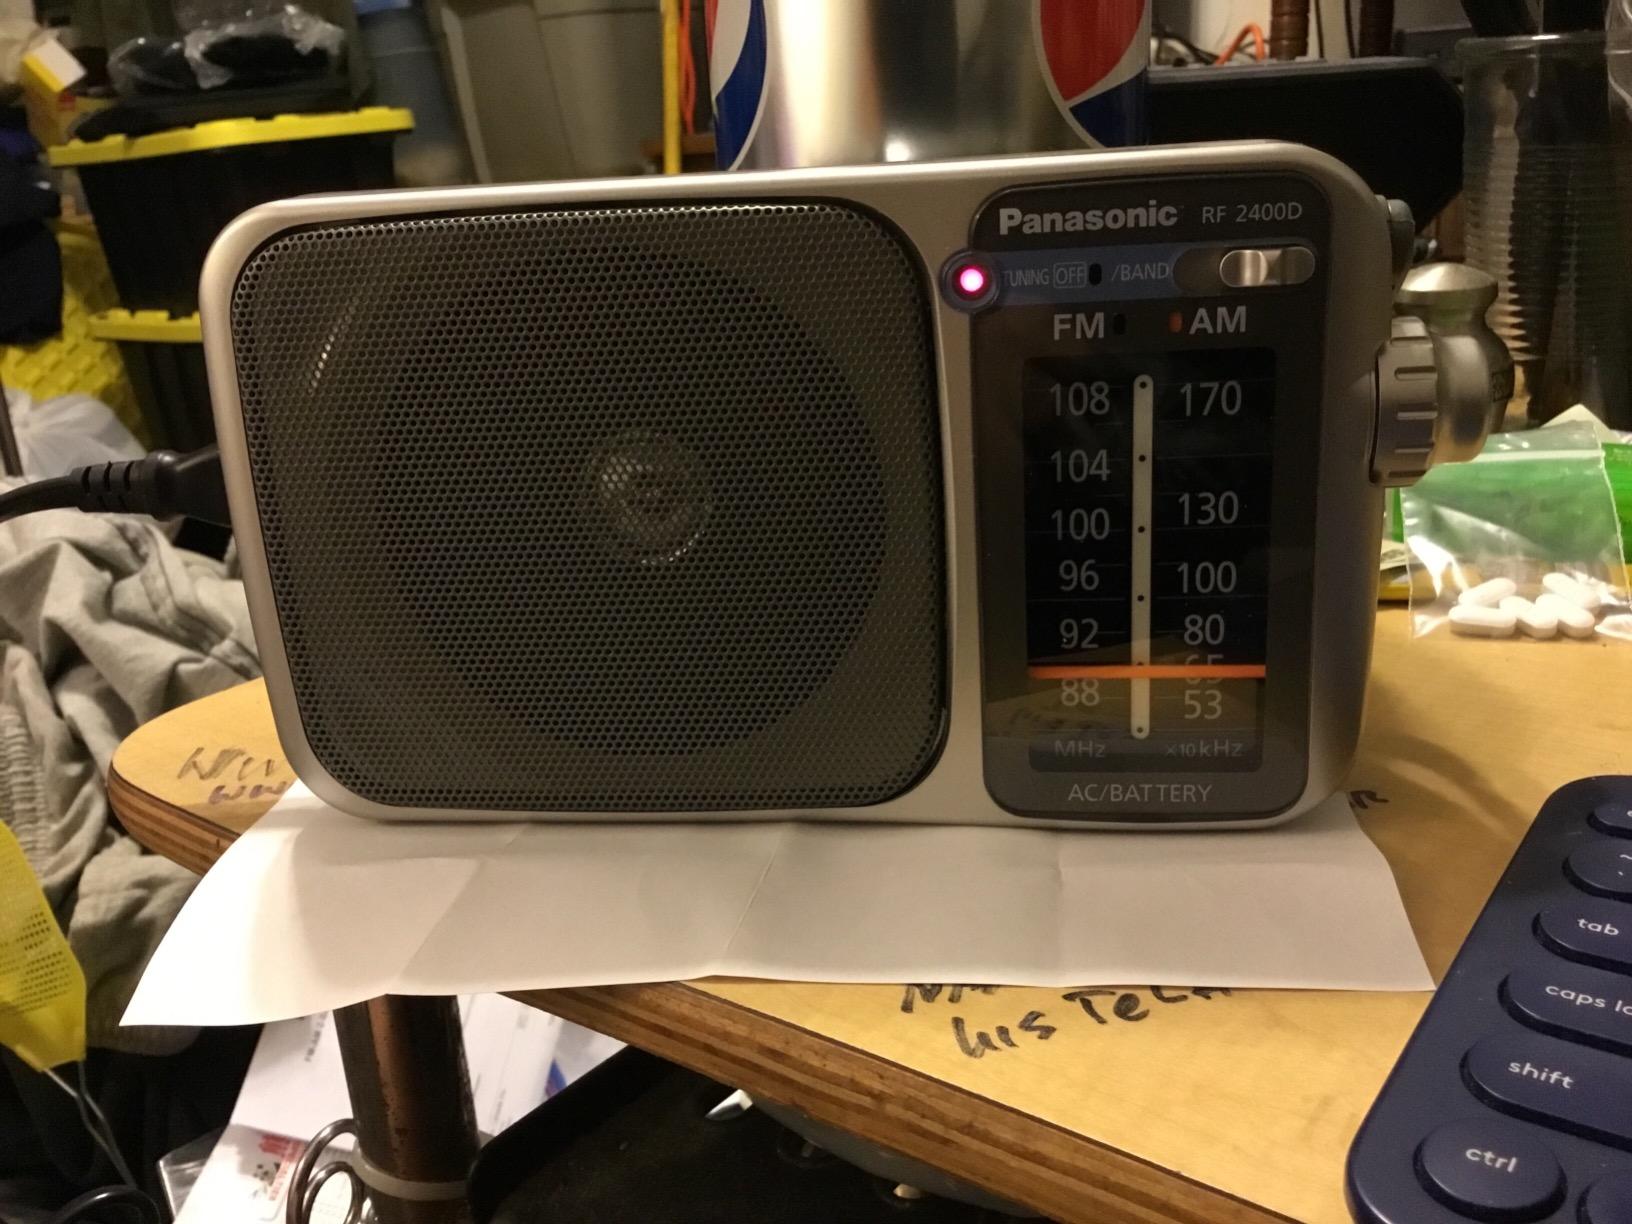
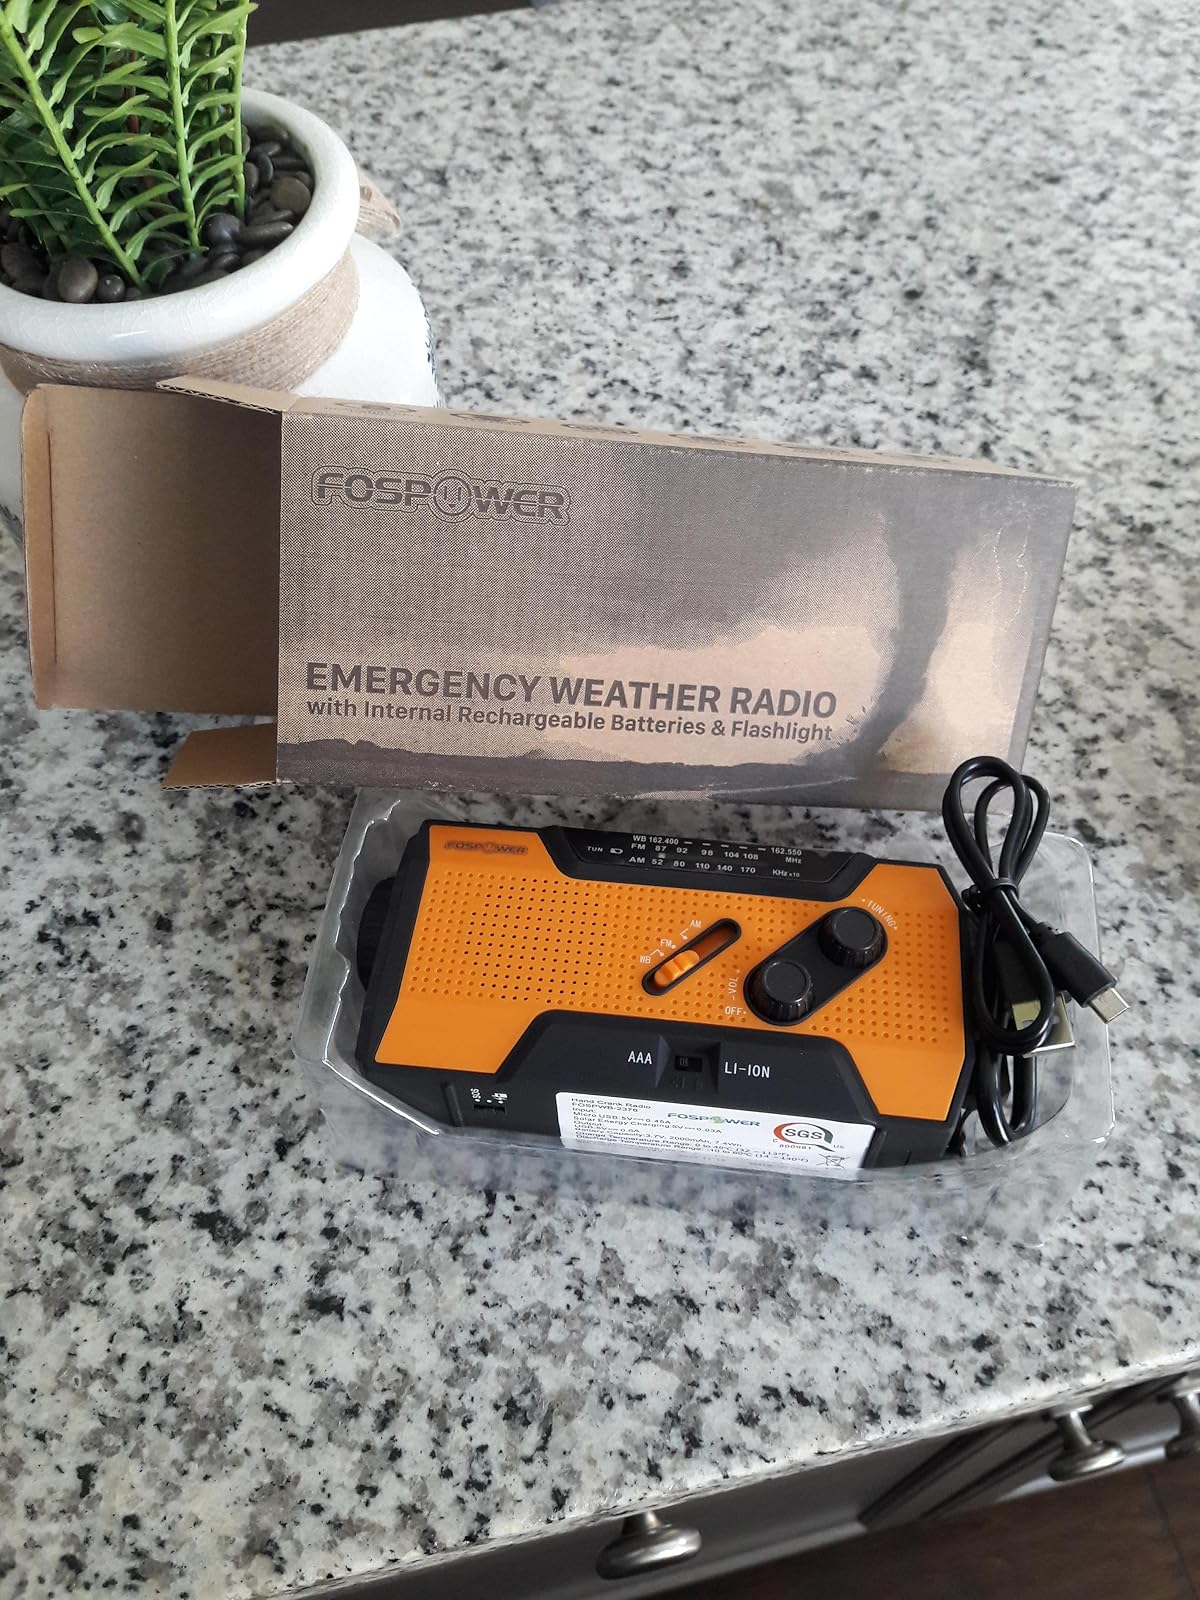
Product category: radio
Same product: no